Aubigny-la-Ronce

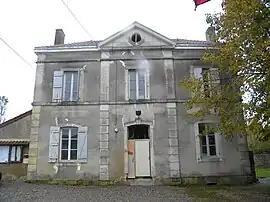
The Town Hall

Aubigny-la-Ronce is a commune in the Côte-d'Or department in the Bourgogne-Franche-Comté region of eastern France.